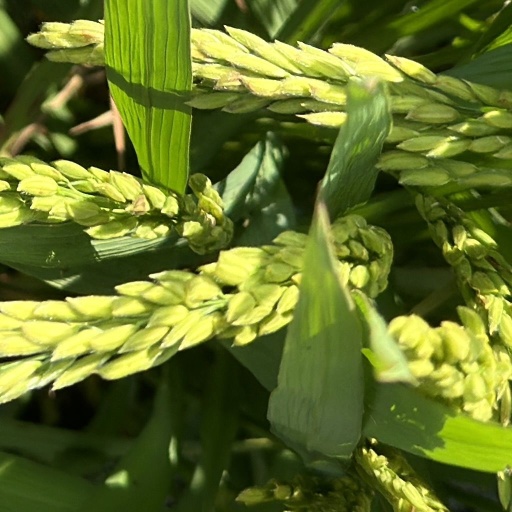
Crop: rice